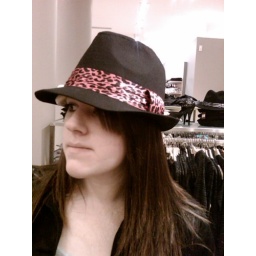
Brooke in her cute hat